Leipzig war crimes trials

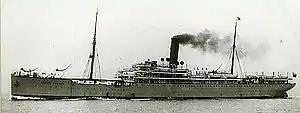

On 3 February 1920, the Allies submitted a further list of 900 names of alleged war criminals to the German government. The Germans refused to extradite any German citizens to Allied governments, and suggested instead trying them within the German justice system, i.e. at the "Reichsgericht" in Leipzig. This proposal was accepted by the Allied leaders, and in May 1920 they handed the Germans a reduced list of 45 accused persons. Not all these people could be traced, and in other cases there was difficulty in finding credible evidence. In the end, only twelve individuals from the lists were brought to trial. Another three people who were not on any list were tried by "Reichsgericht" before the other cases began: Dietrich Lottmann, Paul Niegel, and Paul Sangerhausen. The three men were charged with plunder for acts of looting committed in during the Rape of Belgium.